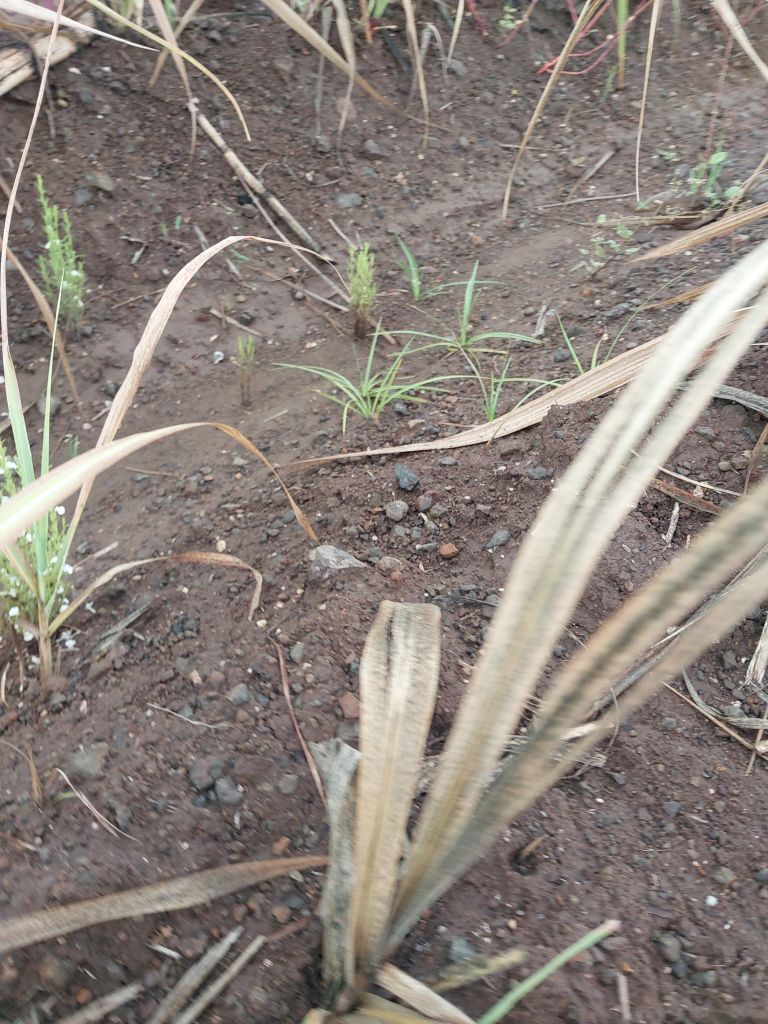
Label: Sett Rot